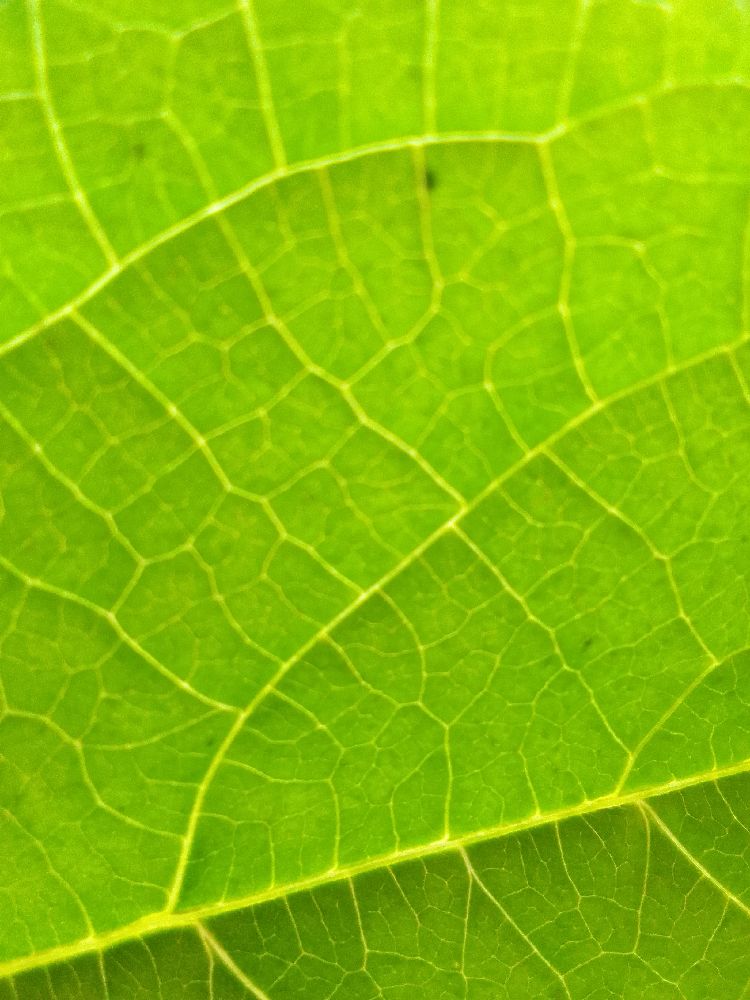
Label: healthy